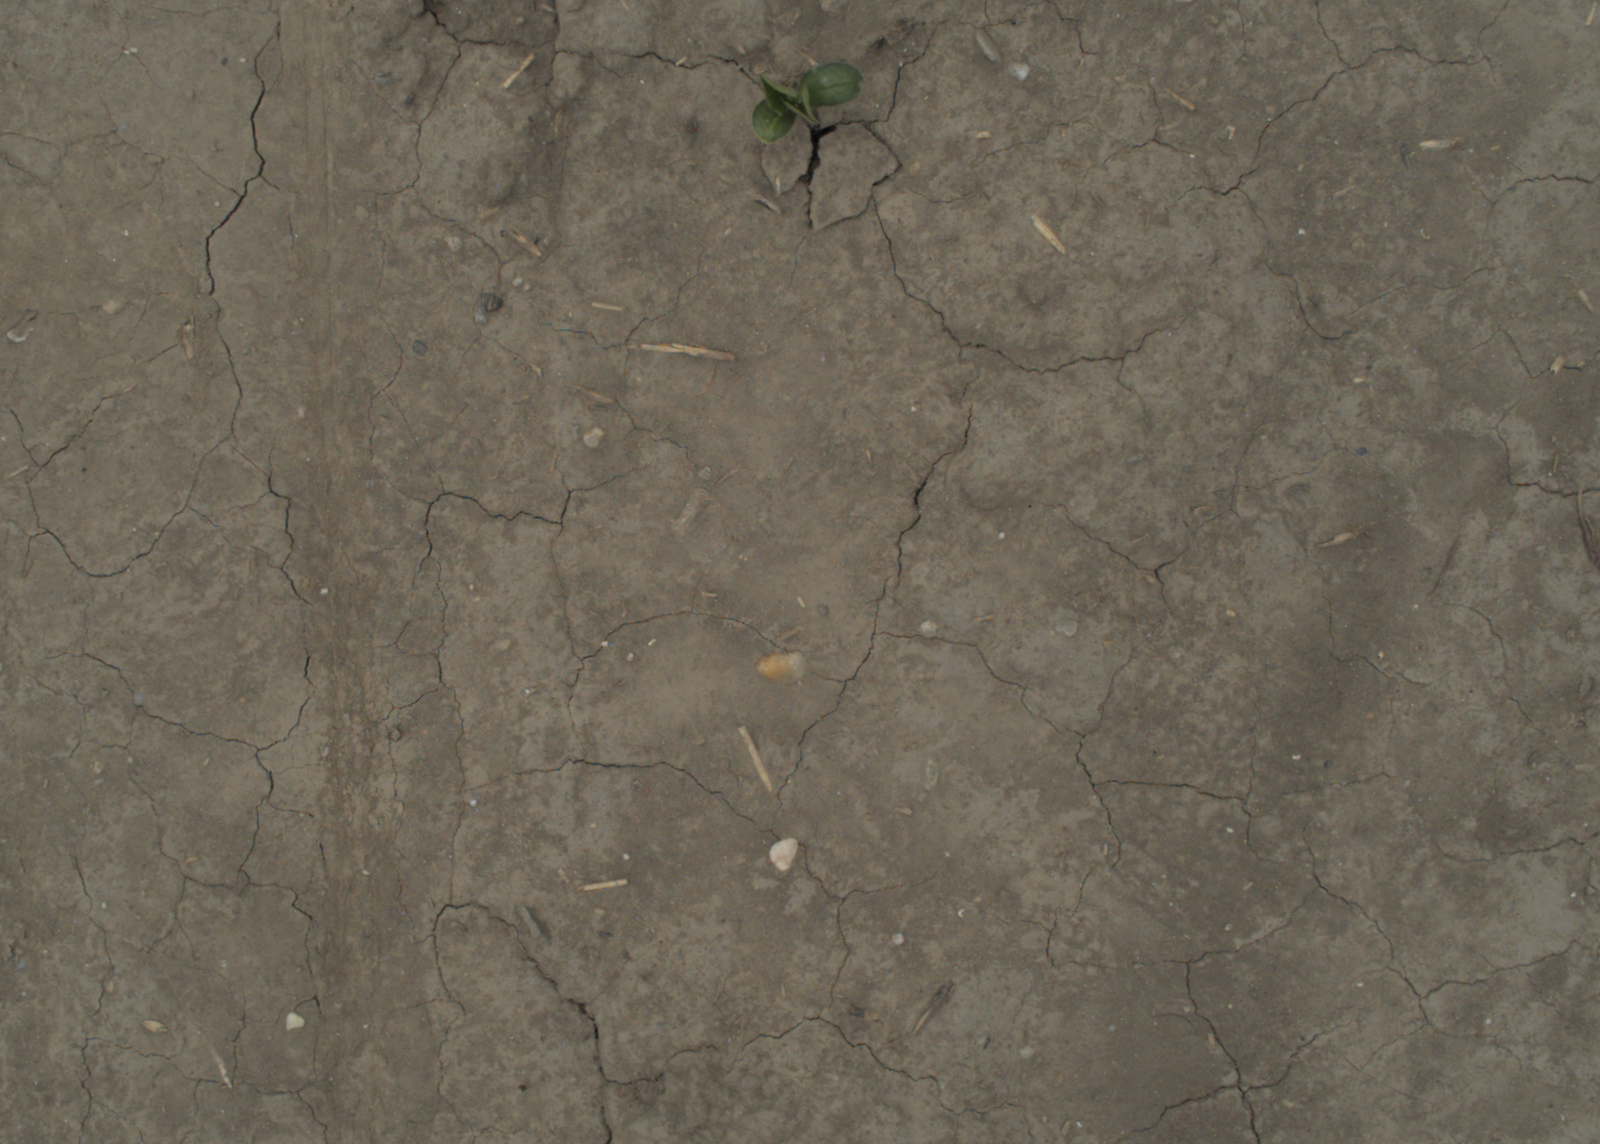
Capture date: 05.07.2021 13:17:55
Weather: cloudy
Wind: medium
Seeding date: 08.06.2021
Plant canopy height (mm): 961